New York State Route 29

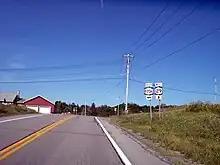
Approaching NY 170A on NY 29 westbound

Past NY 170A, as well as the hamlet of Salisbury centered around the junction, NY 29 continues to Salisbury Center. In the center of the community, NY 29A, a northerly alternate to NY 29, splits off and heads east toward the southernmost reaches of Adirondack Park. NY 29, however, curves south, paralleling Spruce Creek to the village of Dolgeville, located on the Herkimer-Fulton County line. Within the village, NY 29 meets NY 167 prior to crossing over the East Canada Creek (and entering Fulton County) and leaving Dolgeville.